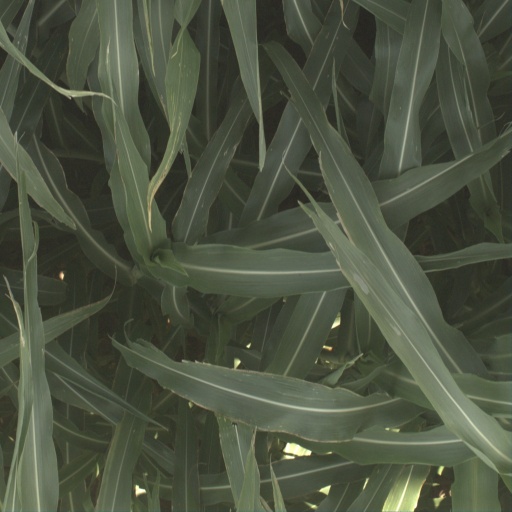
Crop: sorghum